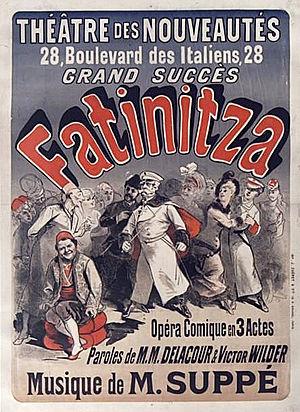
Fatinitza est une opérette en trois actes de Franz von Suppé d'après un livret de Camillo Walzel et de Richard Genée, donnée pour la première fois le 5 janvier 1876 au Carltheater, à Vienne. Alfred Delacour et Victor Wilder signèrent une adaptation en français, donnée pour la première fois en 1879 au théâtre des Nouveautés, à Paris. En 1950, Eduard Rogati et Bruno Uher présentent au Staatstheater am Gärtnerplatz de Munich une version très modernisée. Les représentations les plus récentes se sont voulues respectueuses de la première version.
Le théâtre des Nouveautés est une salle de spectacle parisienne dont l'emplacement a varié au fil des siècles.